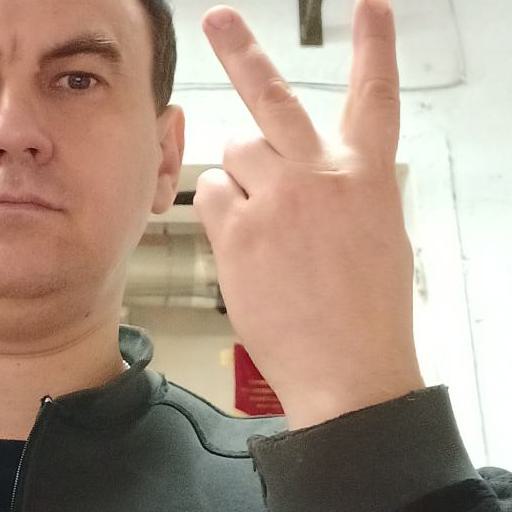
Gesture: peace_inverted